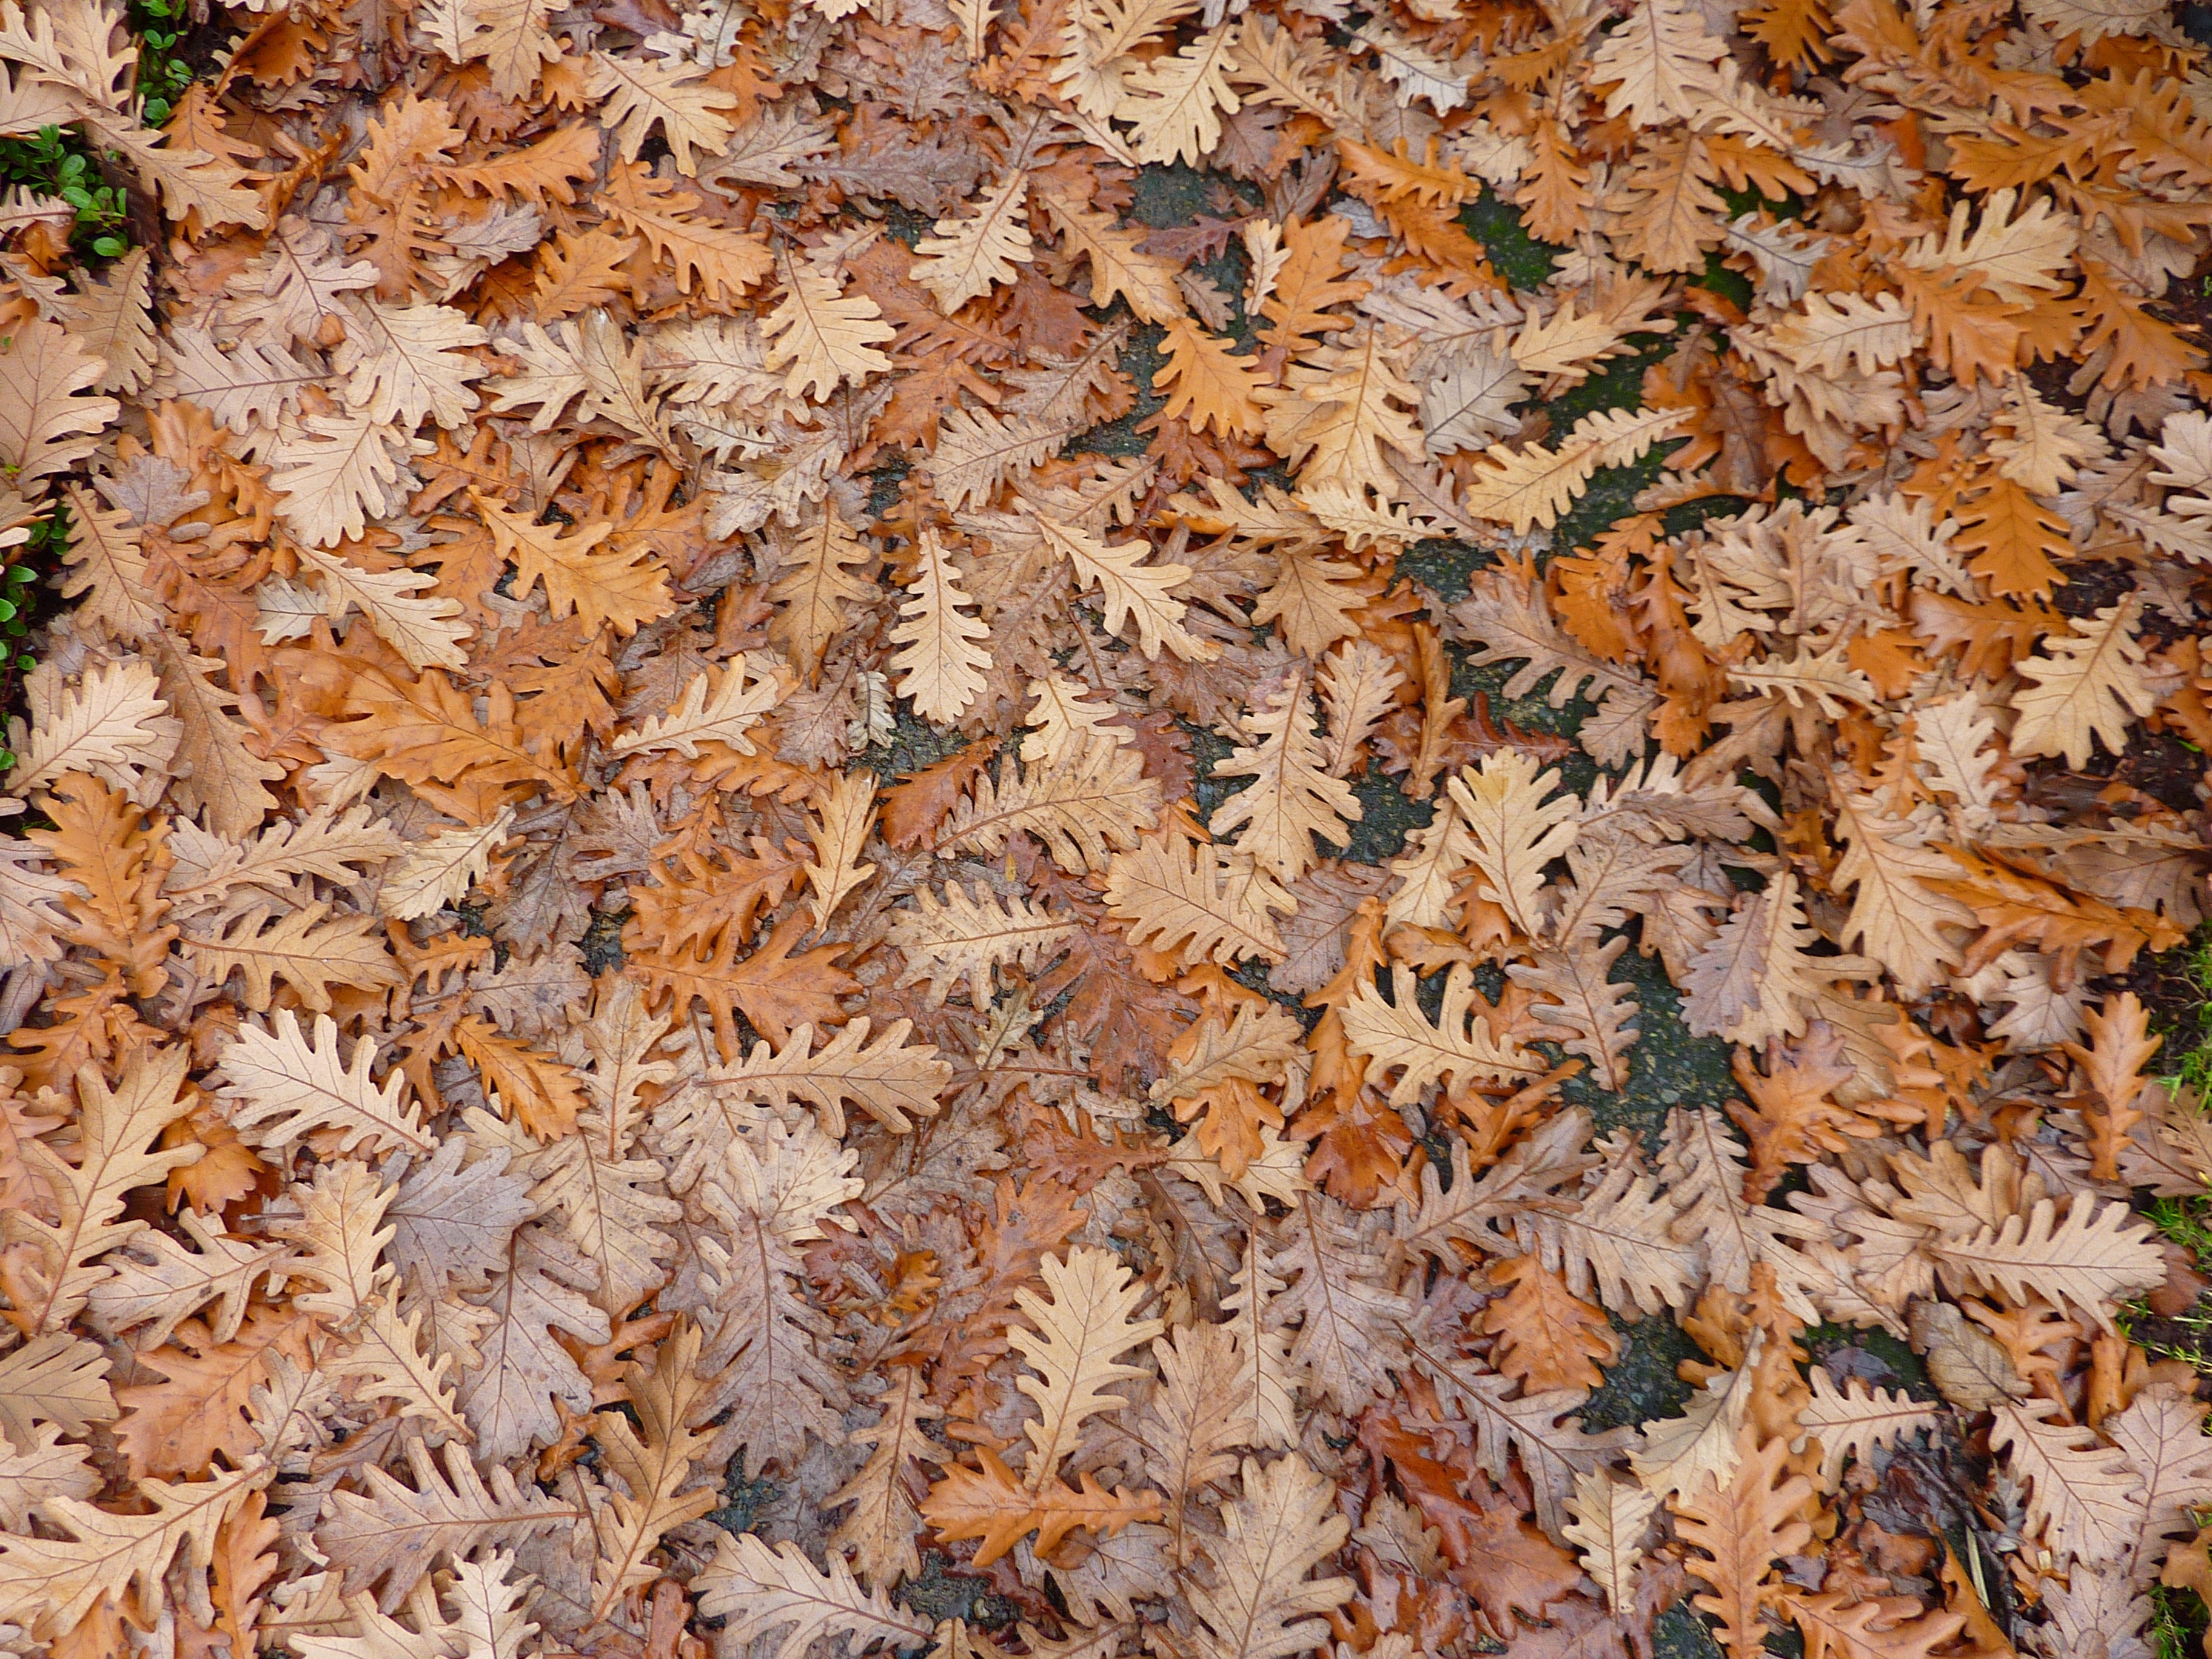
tree, branch, plant, leaf, fall, flower, frost, trunk, foliage, pattern, autumn, flora, season, leaves, fall colors, autumn leaves, oak leaves, fall leaves, golden autumn, flooring, woody plant